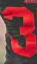
Number: 3